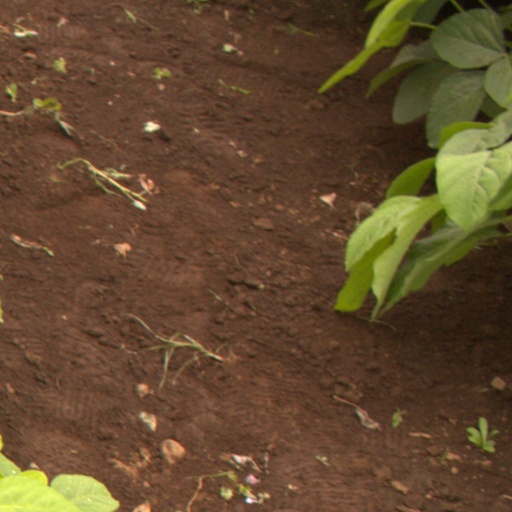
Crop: soybean